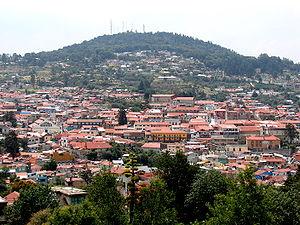
Selon le site officiel du Secrétariat du Tourisme, en juin 2019 le Mexique comptait 121 pueblos mágicos répartis dans 31 états de la fédération.
Mineral del Monte, ou Real del Monte, est une ancienne petite ville minière perchée à 2 660 mètres d'altitude sur les sommets de l'État d'Hidalgo, au Mexique, devenue une ville touristique.